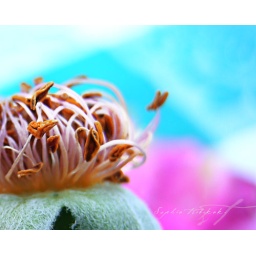
like the person i look everyday in the mirror